Pakistan Aeronautical Complex

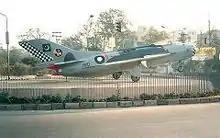
A retired Pakistan Air Force F-6 on display on an intersection in 2002.

The Aircraft Rebuild Factory (ARF), founded as officially as P-721 and formerly known as F-6 Rebuild Factory (F-6RF), is primarily dedicated to reverse engineering, overhauling, and machining the parts of the Chinese-origin aircraft in service with the Pakistan Air Force (PAF).